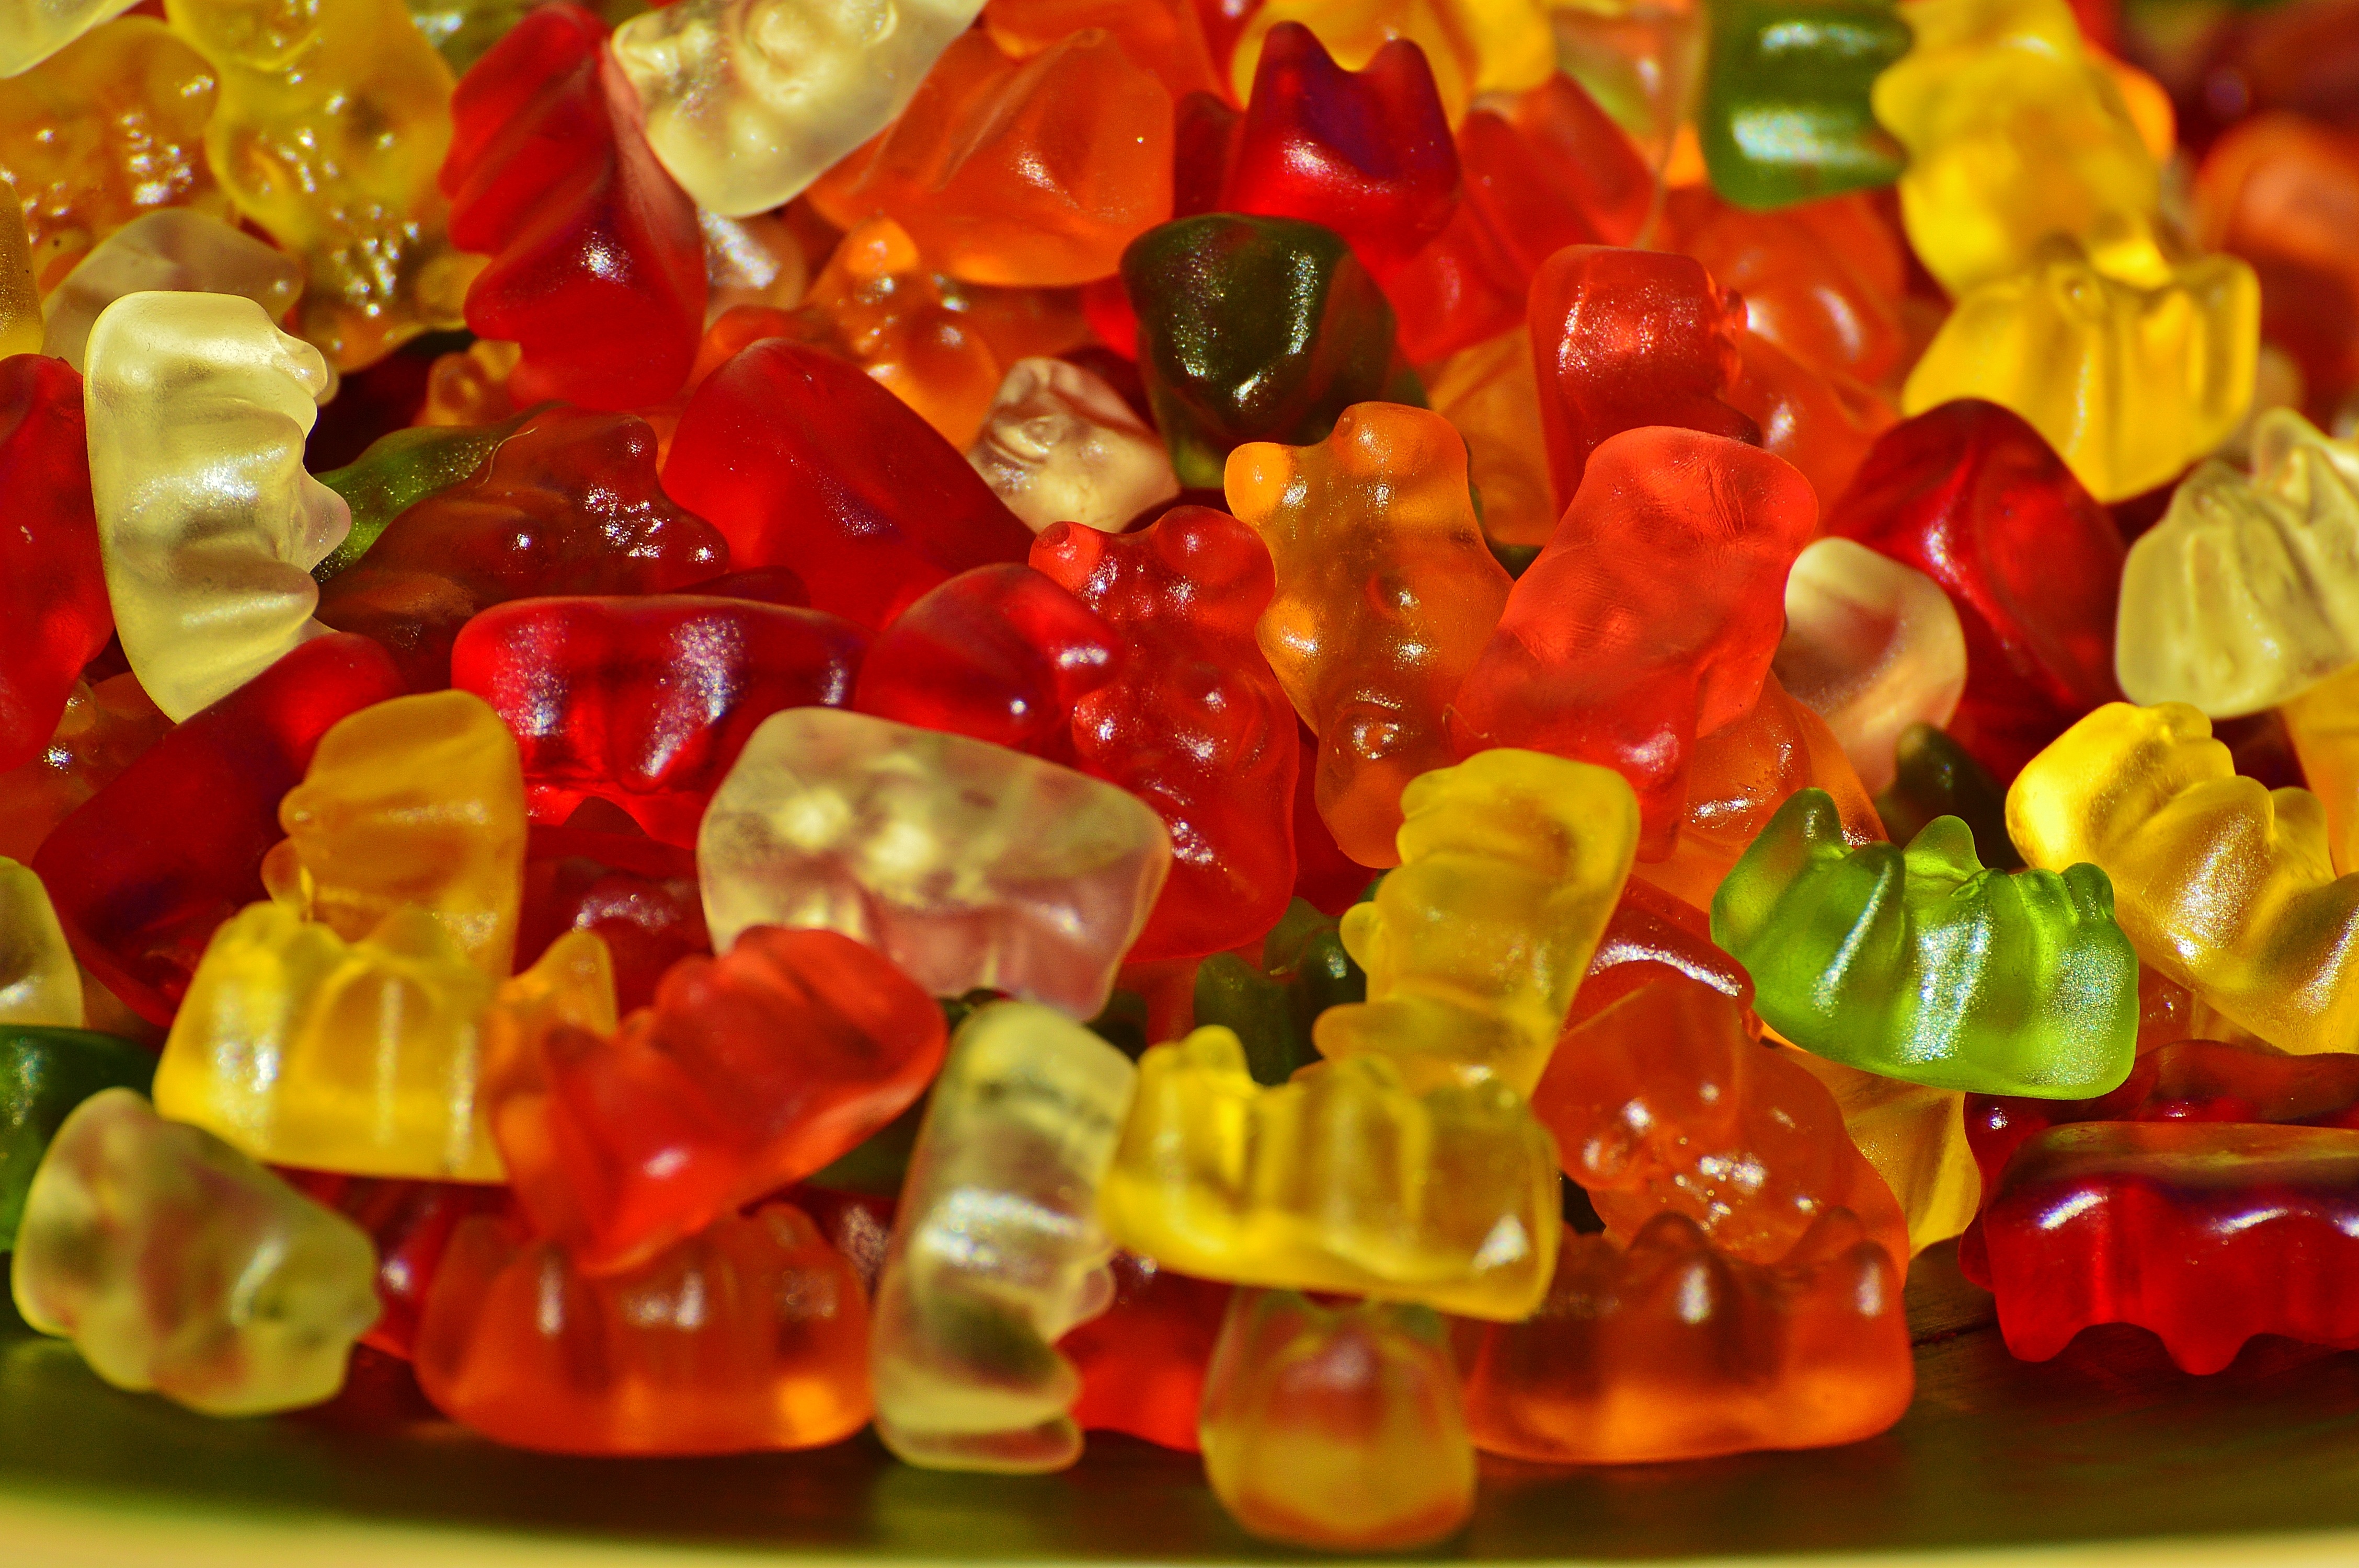
sweet, bear, food, produce, color, colorful, dessert, delicious, brand, children, sugar, candy, sweetness, confectionery, nibble, haribo, gummib rchen, gummi bears, gummib r, fruit gums, fruit jelly mix, candied fruit, gummi candy, wine gum, gumdrop, taffy